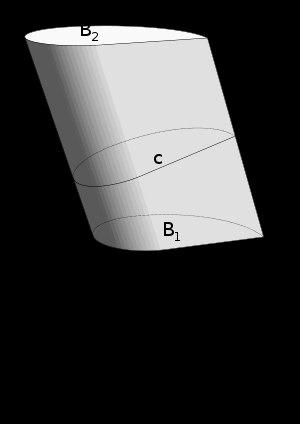
Une droite de direction constante se déplaçant le long d'une courbe fermée, décrit une surface appelée surface cylindrique de courbe directrice et de génératrice.